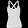
Label: T - shirt / top